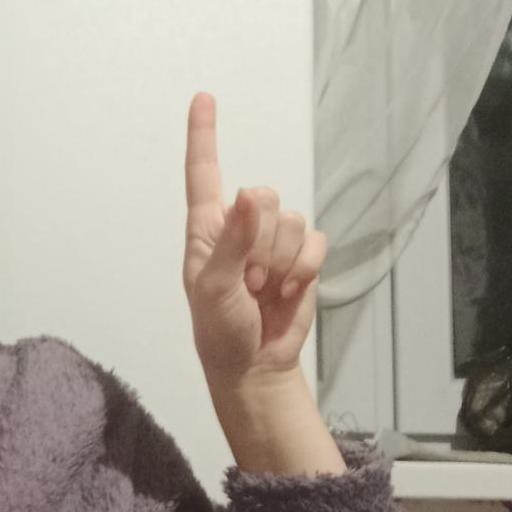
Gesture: one